The Vicar of Wakefield (1917 film)

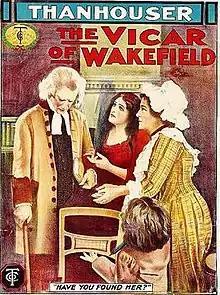
poster to Thanhauser's 1910 version of the same story

The Vicar of Wakefield is a 1917 American silent historical drama film directed by Ernest C. Warde and starring Frederick Warde, Boyd Marshall and Kathryn Adams. It is based on the 1766 novel "The Vicar of Wakefield" by Oliver Goldsmith. Unlike many productions of the era, the film still survives.